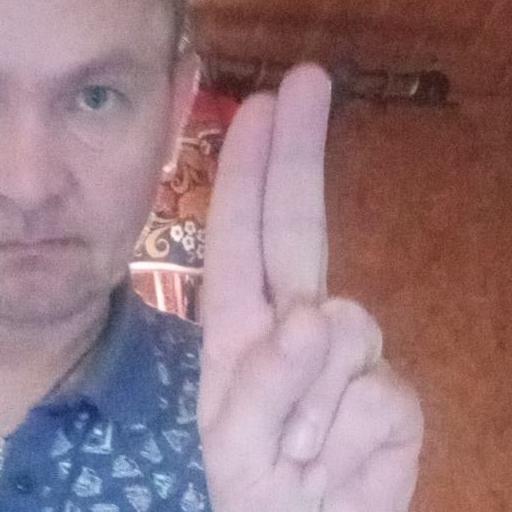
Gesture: two_up